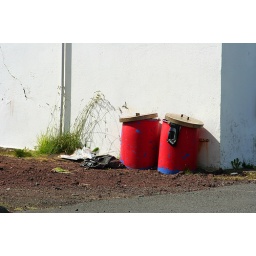
Two red garbage cans kissing like lovers behind the corner of a white house in Westman islands.